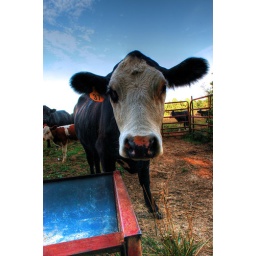
This cow knocked over a lamp and started the great Chicago Fire which killed billions of people in Illinois